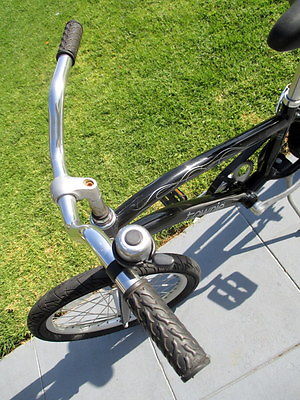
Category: bicycle